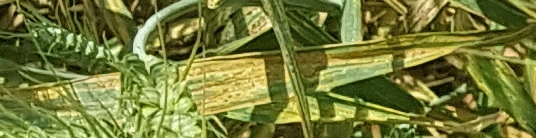
Label: Wheat___Yellow_Rust